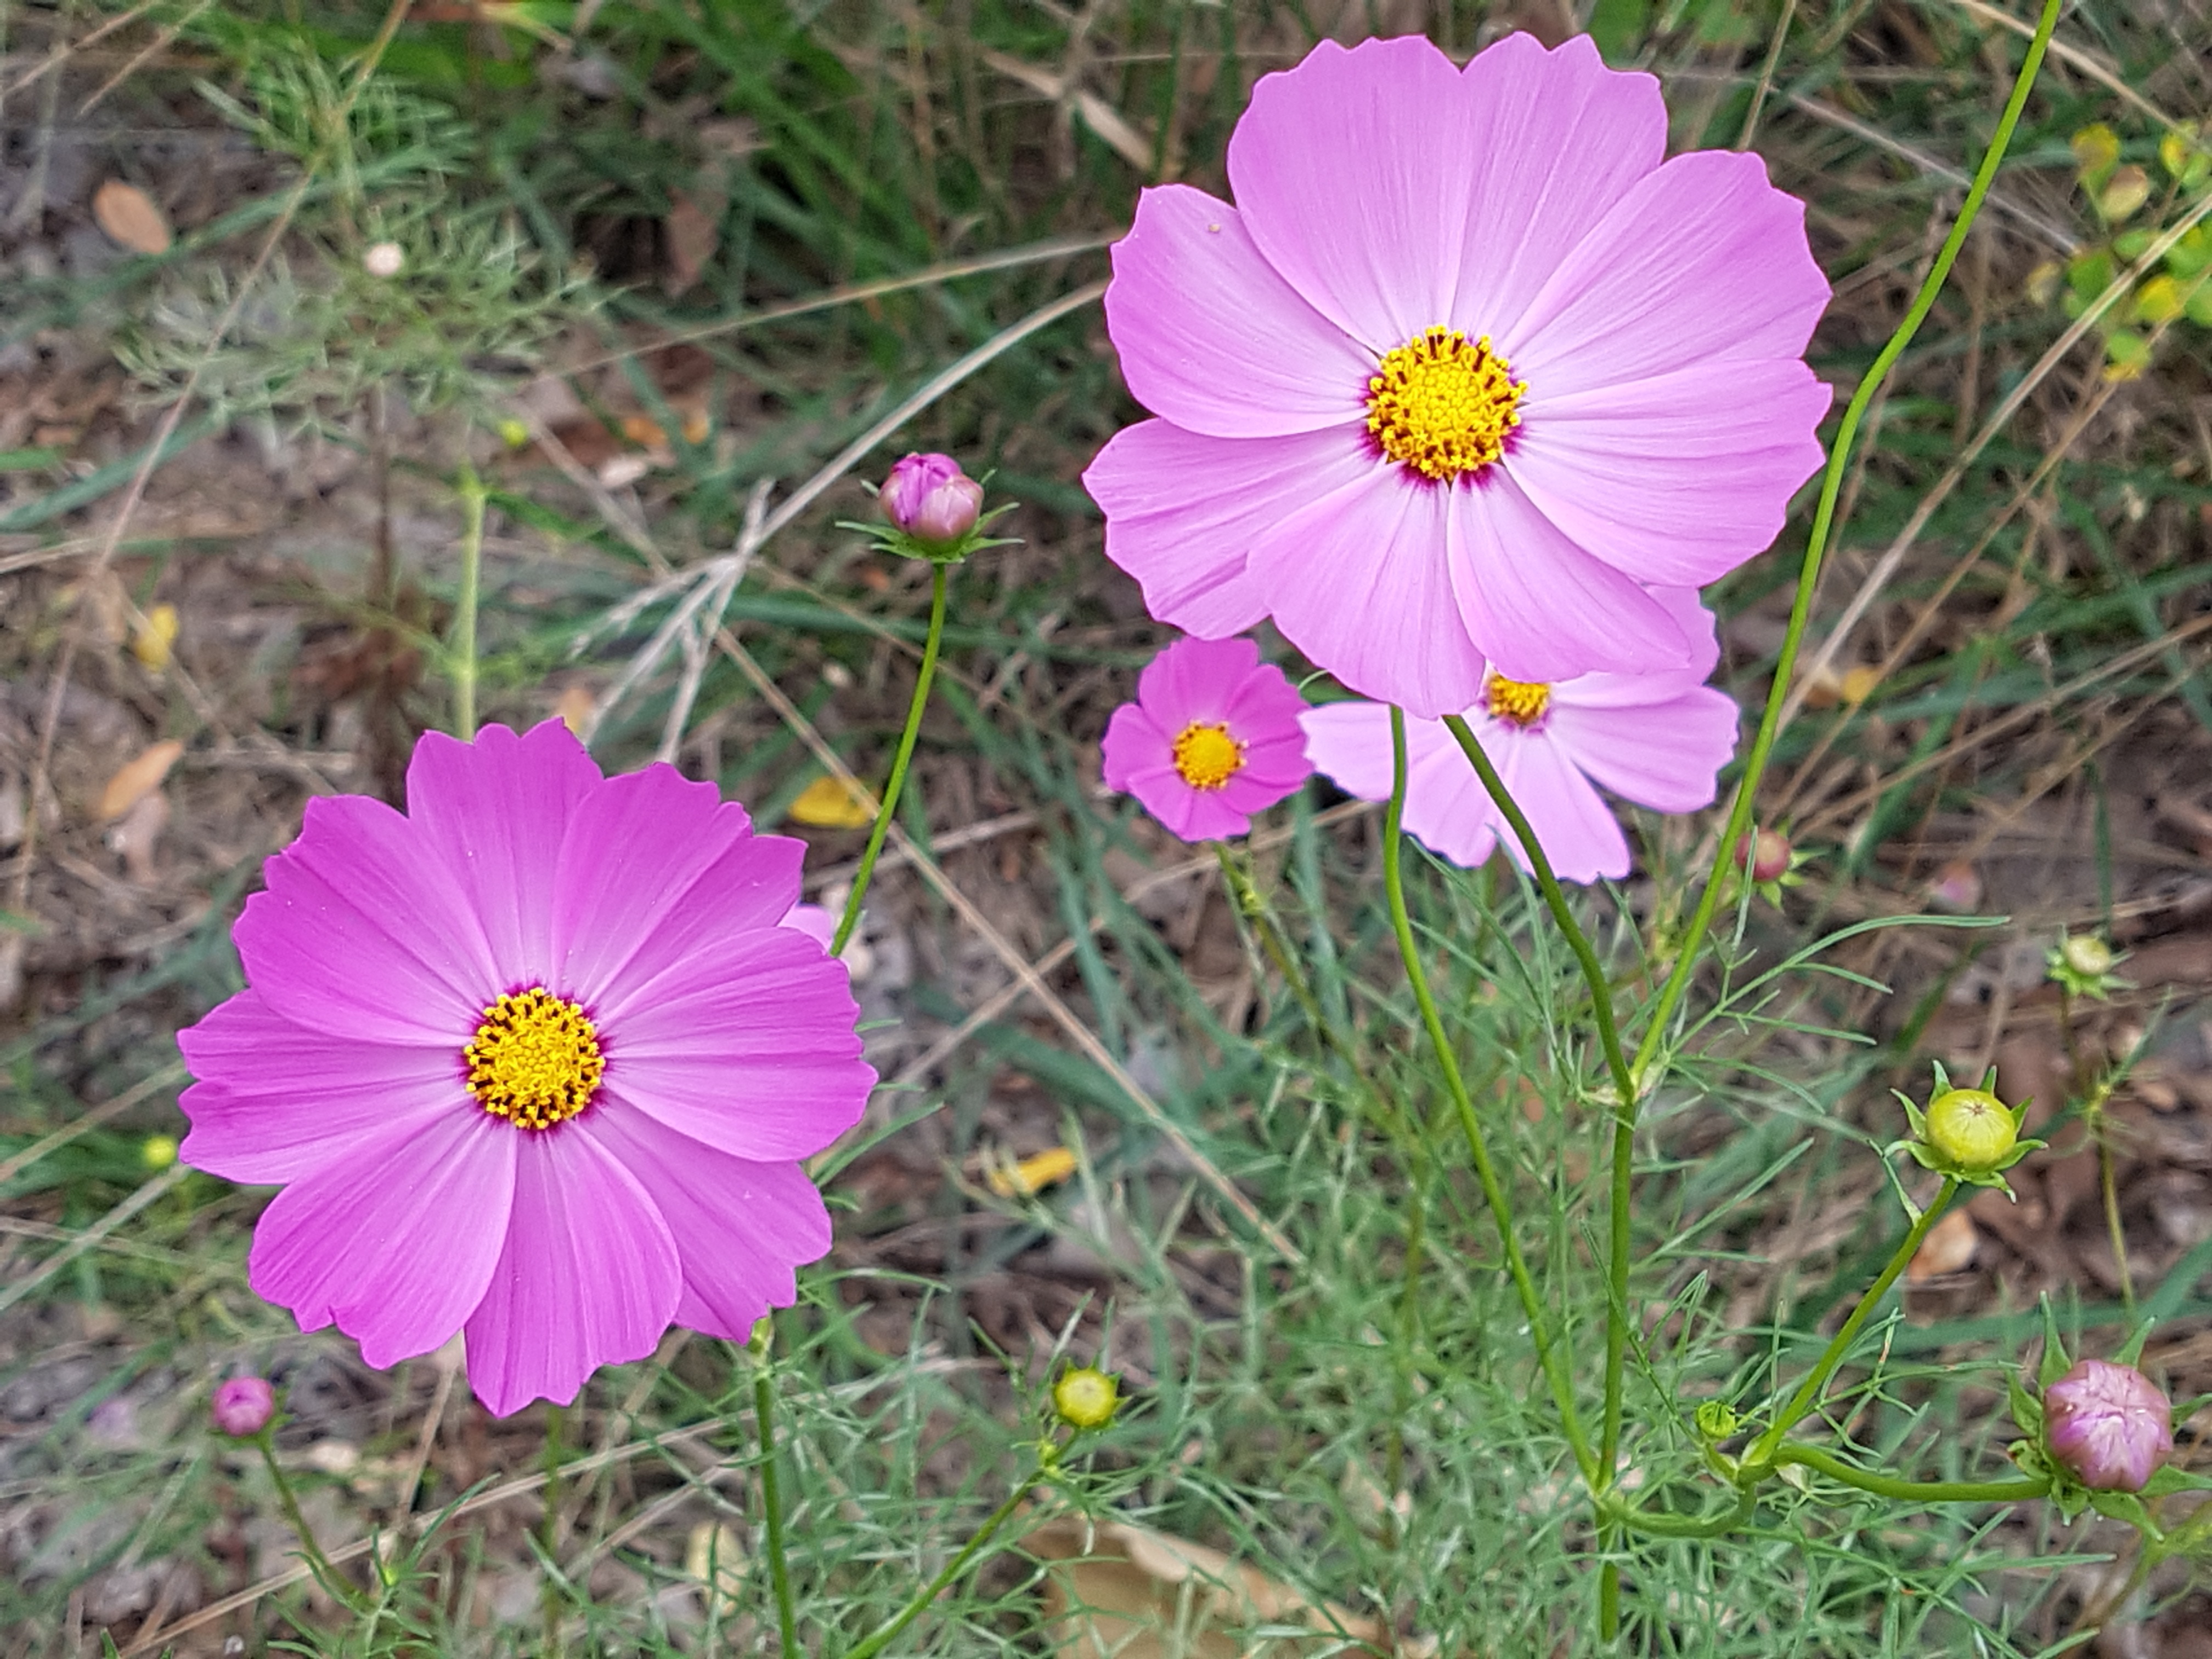
nature, blossom, plant, field, meadow, cosmos, flower, petal, botany, flora, wildflower, flowers, beauty, fall flowers, macro photography, free pictures, hwasaham, flowering plant, daisy family, annual plant, land plant, garden cosmos